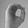
ASL letter: O